Silent Sonata

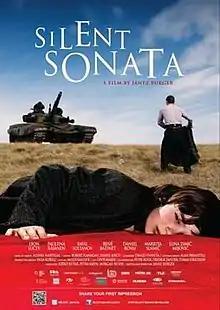

Silent Sonata is a 2011 Slovenian war drama film directed by Janez Burger and has no dialogue. The main producers are the Slovene Stara Gara and the Irish Fastnet Films. "Silent Sonata" is the first official Slovene-Irish-Swedish-Finnish co-production and was shot in 35 days in Slovenia and Ireland. The world premiere took place on the International Film Festival Rotterdam in 2011. The production crew included members from at least 18 countries. The film's original title was "Circus Fantasticus", but only in Slovenia, as it is distributed under its original title.